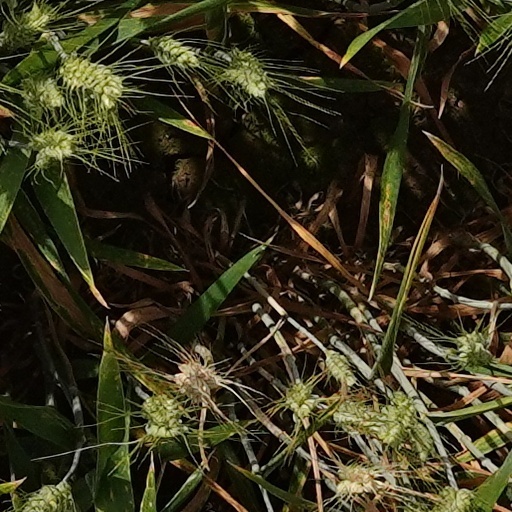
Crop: wheat